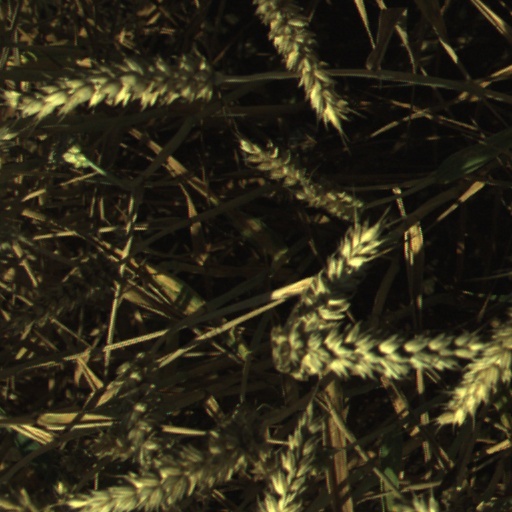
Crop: wheat